Sabrina (actress)

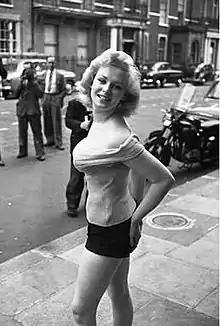
Sabrina in London, 1955

Norma Ann Sykes (19 May 1936 – 24 November 2016), better known as Sabrina or Sabby, was a 1950s English glamour model who progressed to a minor film career.